The Birds of America

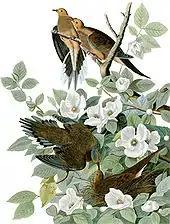
Carolina pigeon,"Zenaida macroura" (now called mourning dove).

A full 8-volume, double-elephant folio version is on public display in the Audubon Room at the Harlan Hatcher Graduate Library at the University of Michigan, Ann Arbor. This, the first book purchased by the university, was bought in 1839 for $970 (equivalent to $ in ), at the time an amazing sum. The entire volume of 435 plates is also available for viewing online at the websites of the University of Michigan and the Public Library of Cincinnati and Hamilton County.